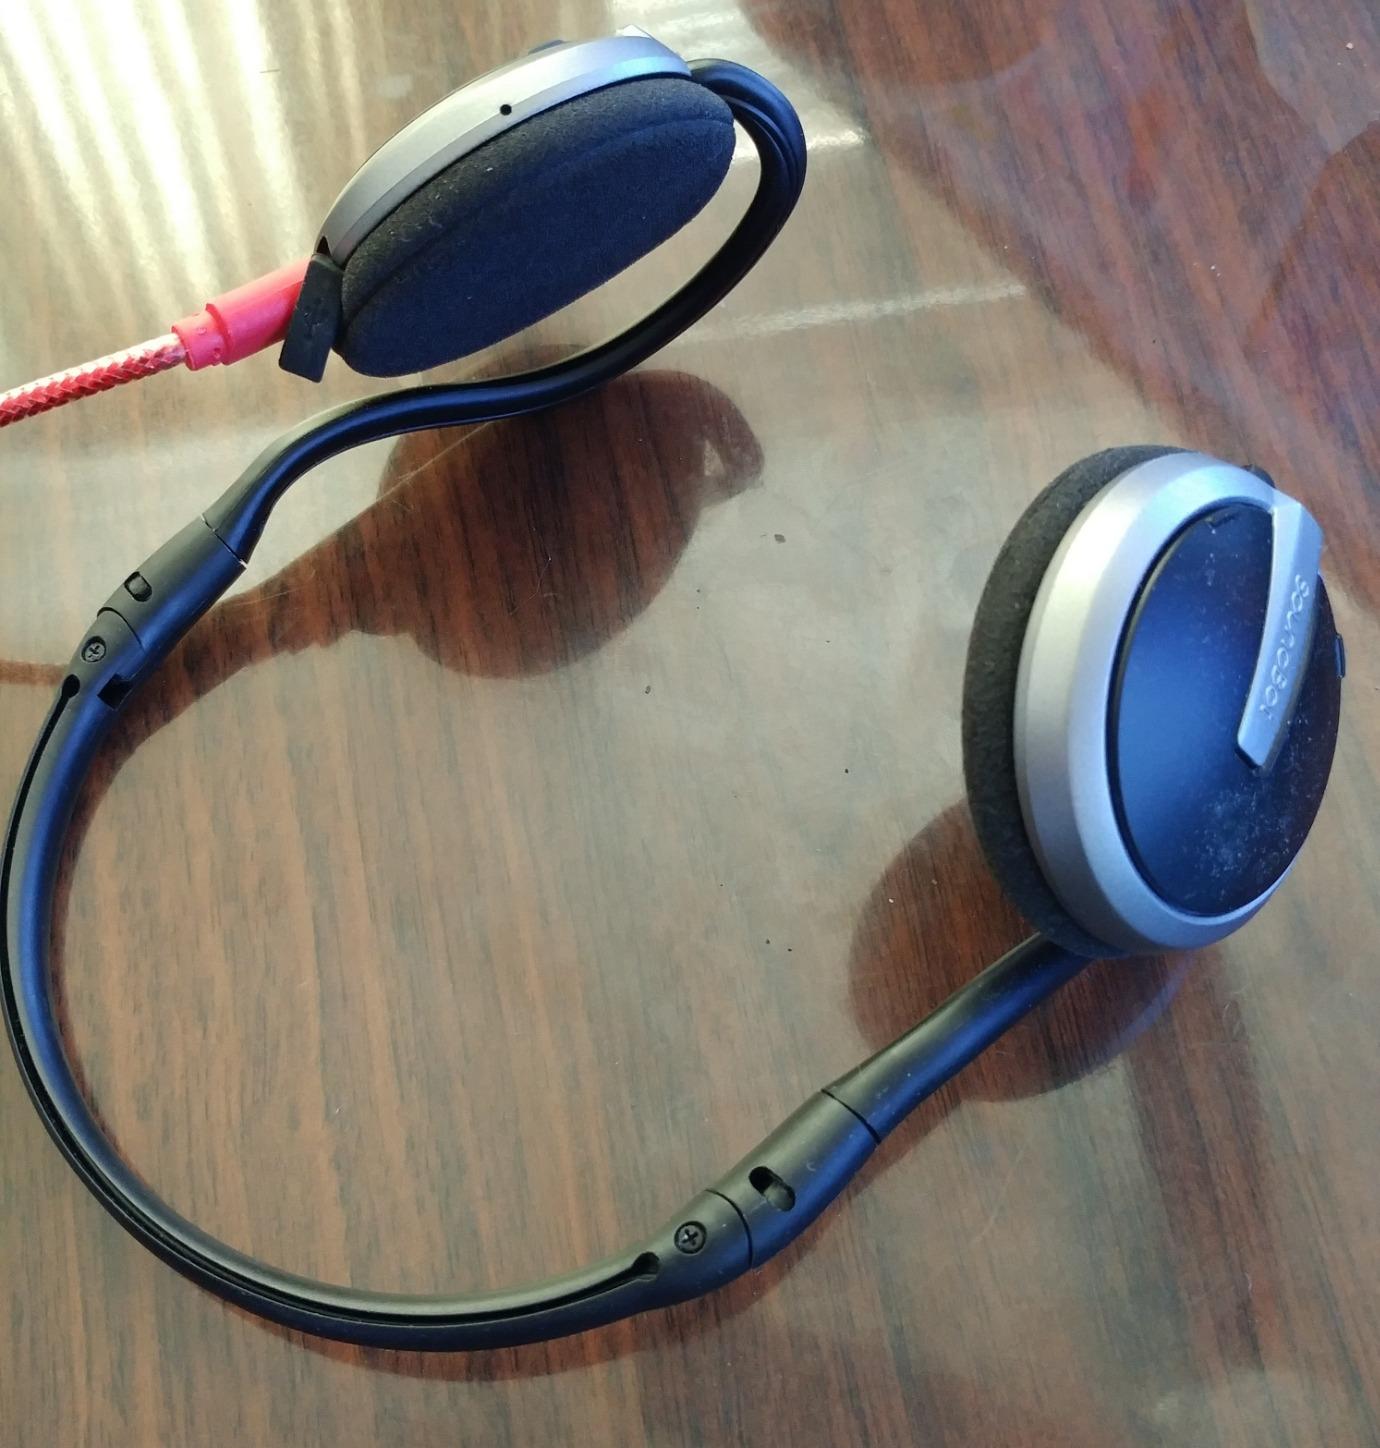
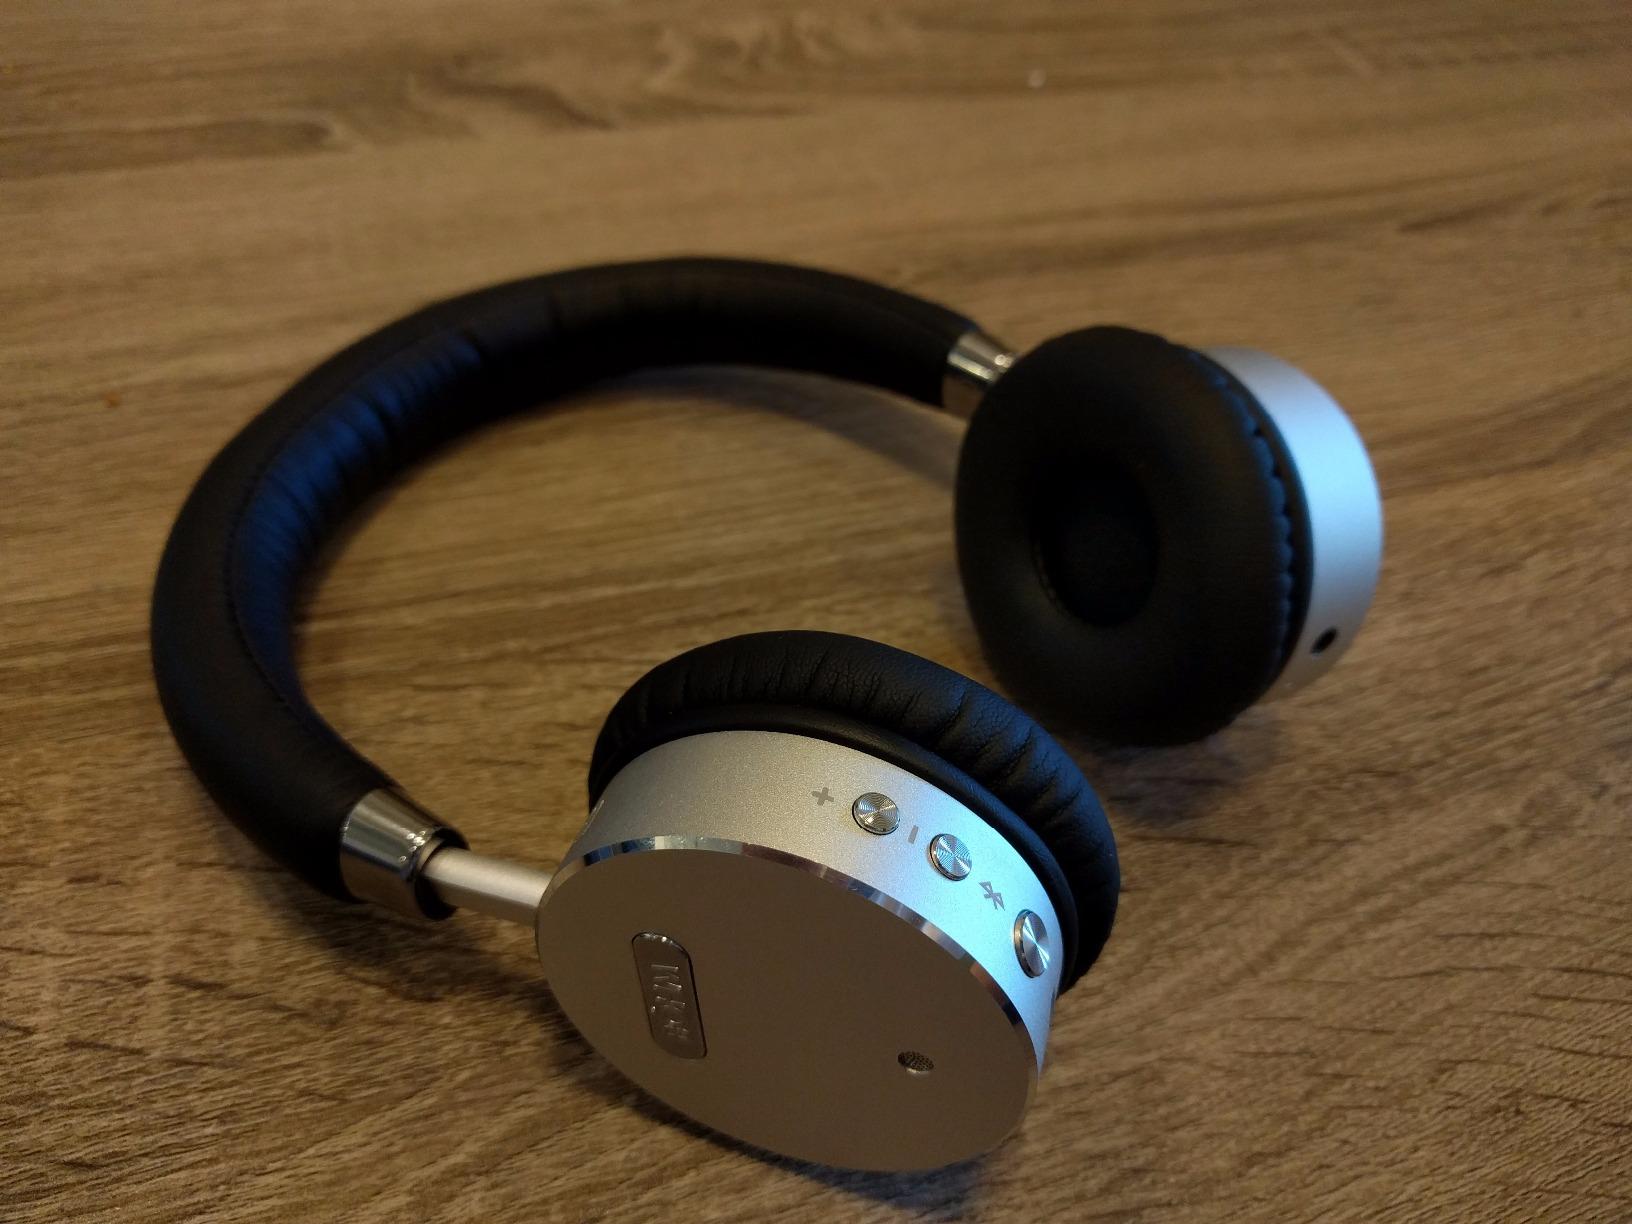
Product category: headphones
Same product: no